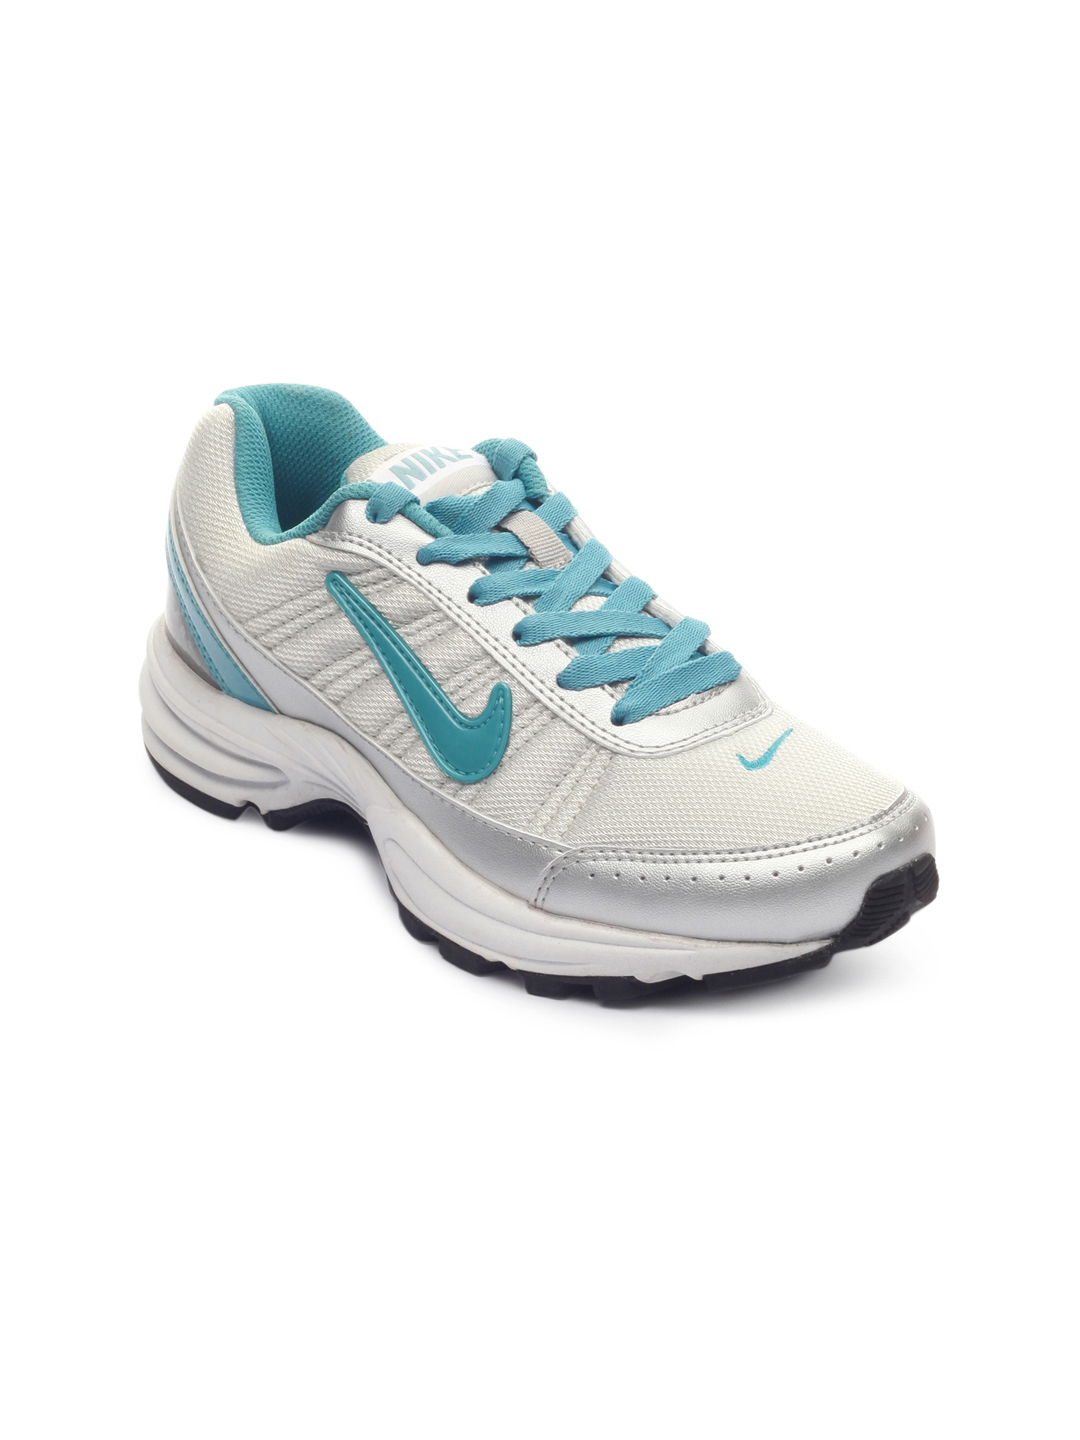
Nike Women Transform Grey Sports Shoes
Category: Footwear / Shoes / Sports Shoes
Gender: Women
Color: Grey
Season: Summer 2012
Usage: Sports